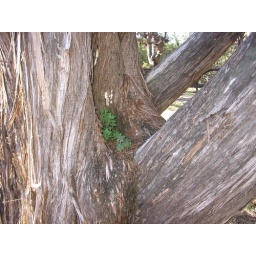
plants in a cedar tree